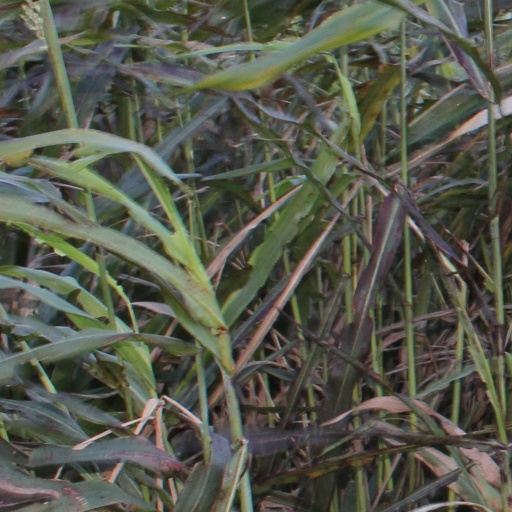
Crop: sorghum